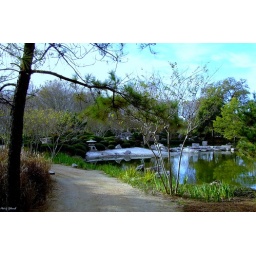
I saw small Pagodas, celebration stones and this lovely view of the cascading water off in the distance....